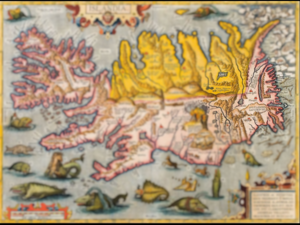
Ravnkel Frejsgodes Saga
ISLANDIA MAPA tegnet af Abraham Ortelius, ca 1590 - Med tilføjet fokus på stednavne fra Ranvkel Frøjgodes Saga. F.eks. Adelból, Ravnkelsdal m.fl.
ISLANDIA MAPA tegnet af Abraham Ortelius, ca 1590. Med fokus på stednavne fra Ravnkel Frøjsgodes Saga
Ravnkel Frøjsgodes Saga er en gammel islandsk Saga, som blev fortalt på kong Harald Hårfagers tid, et sted mellem 930 og 1100, men blev nedskrevet i middelalderen i 1200-tallet.